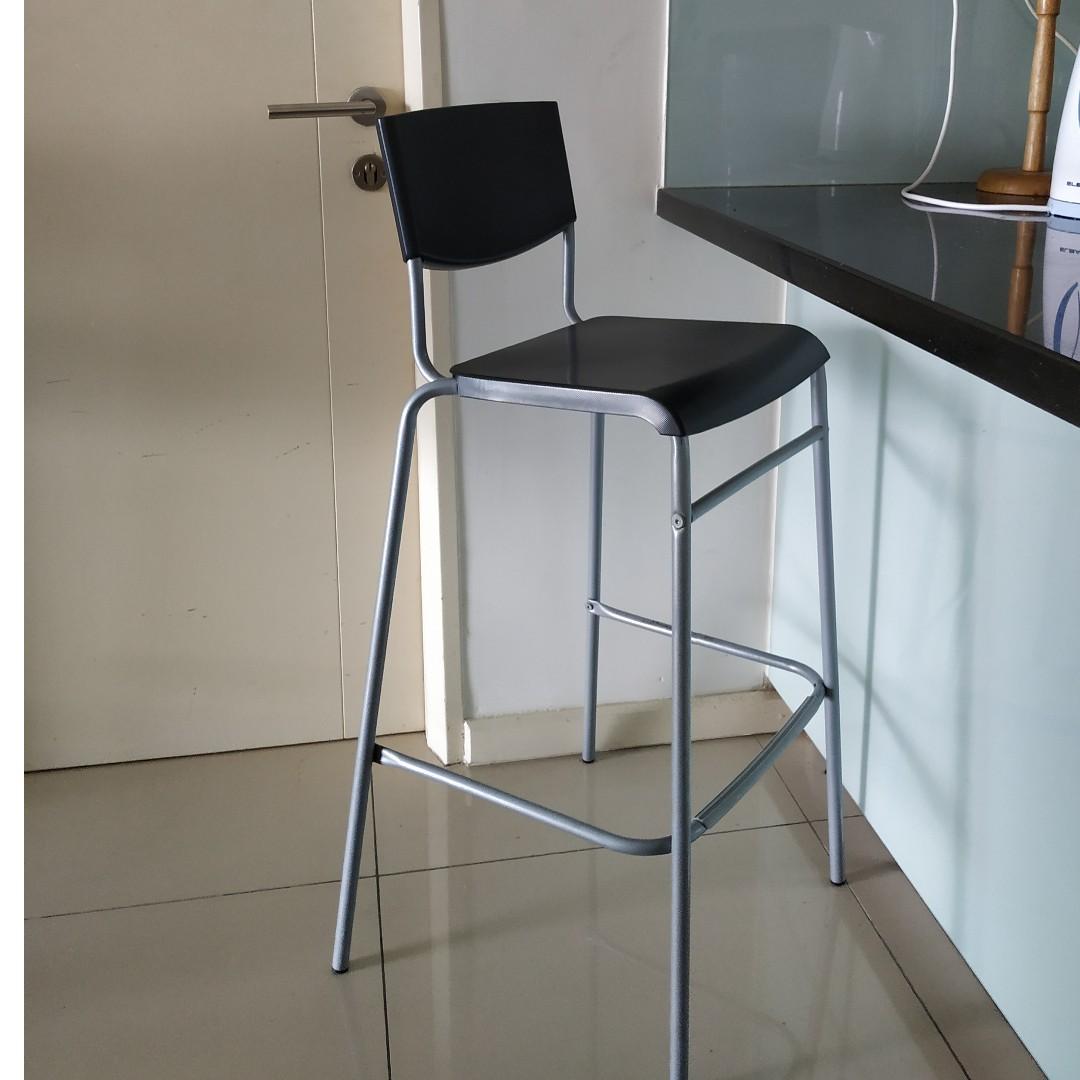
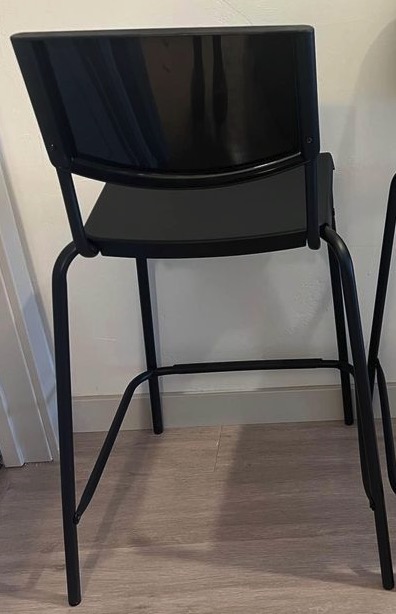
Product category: stool
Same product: no